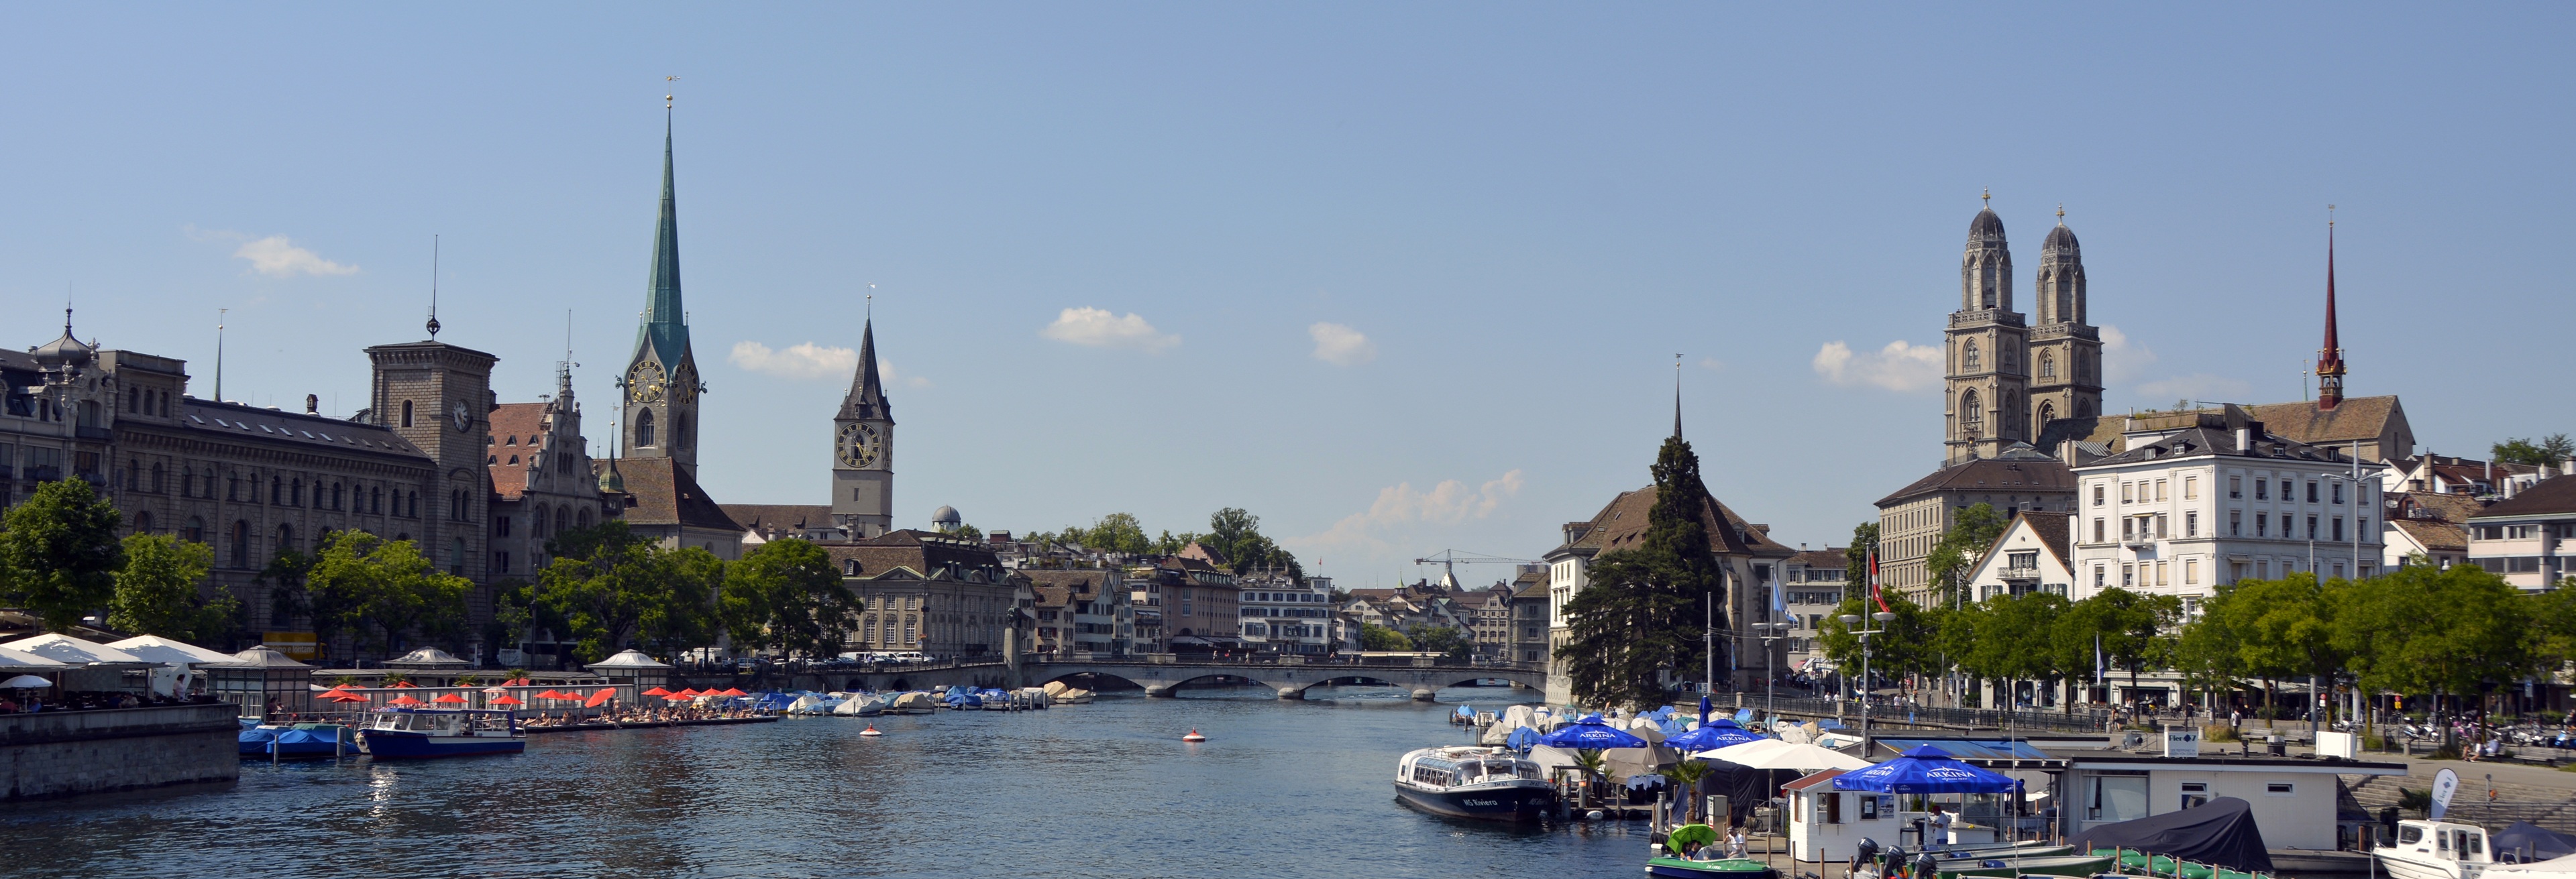
water, town, river, canal, cityscape, panorama, vehicle, banner, landmark, church, tourism, waterway, body of water, places of interest, steeple, switzerland, zurich, limmat, church clock, grossm nster, tours, header, head image, st peter church, fraum nster church, vegetable bridge